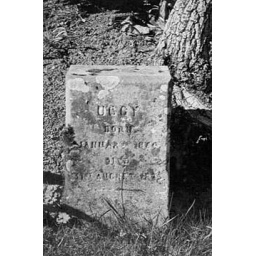
Uggy's Grave. Uggy was a horse, apparently, buried in the castle flower garden, for some reason.